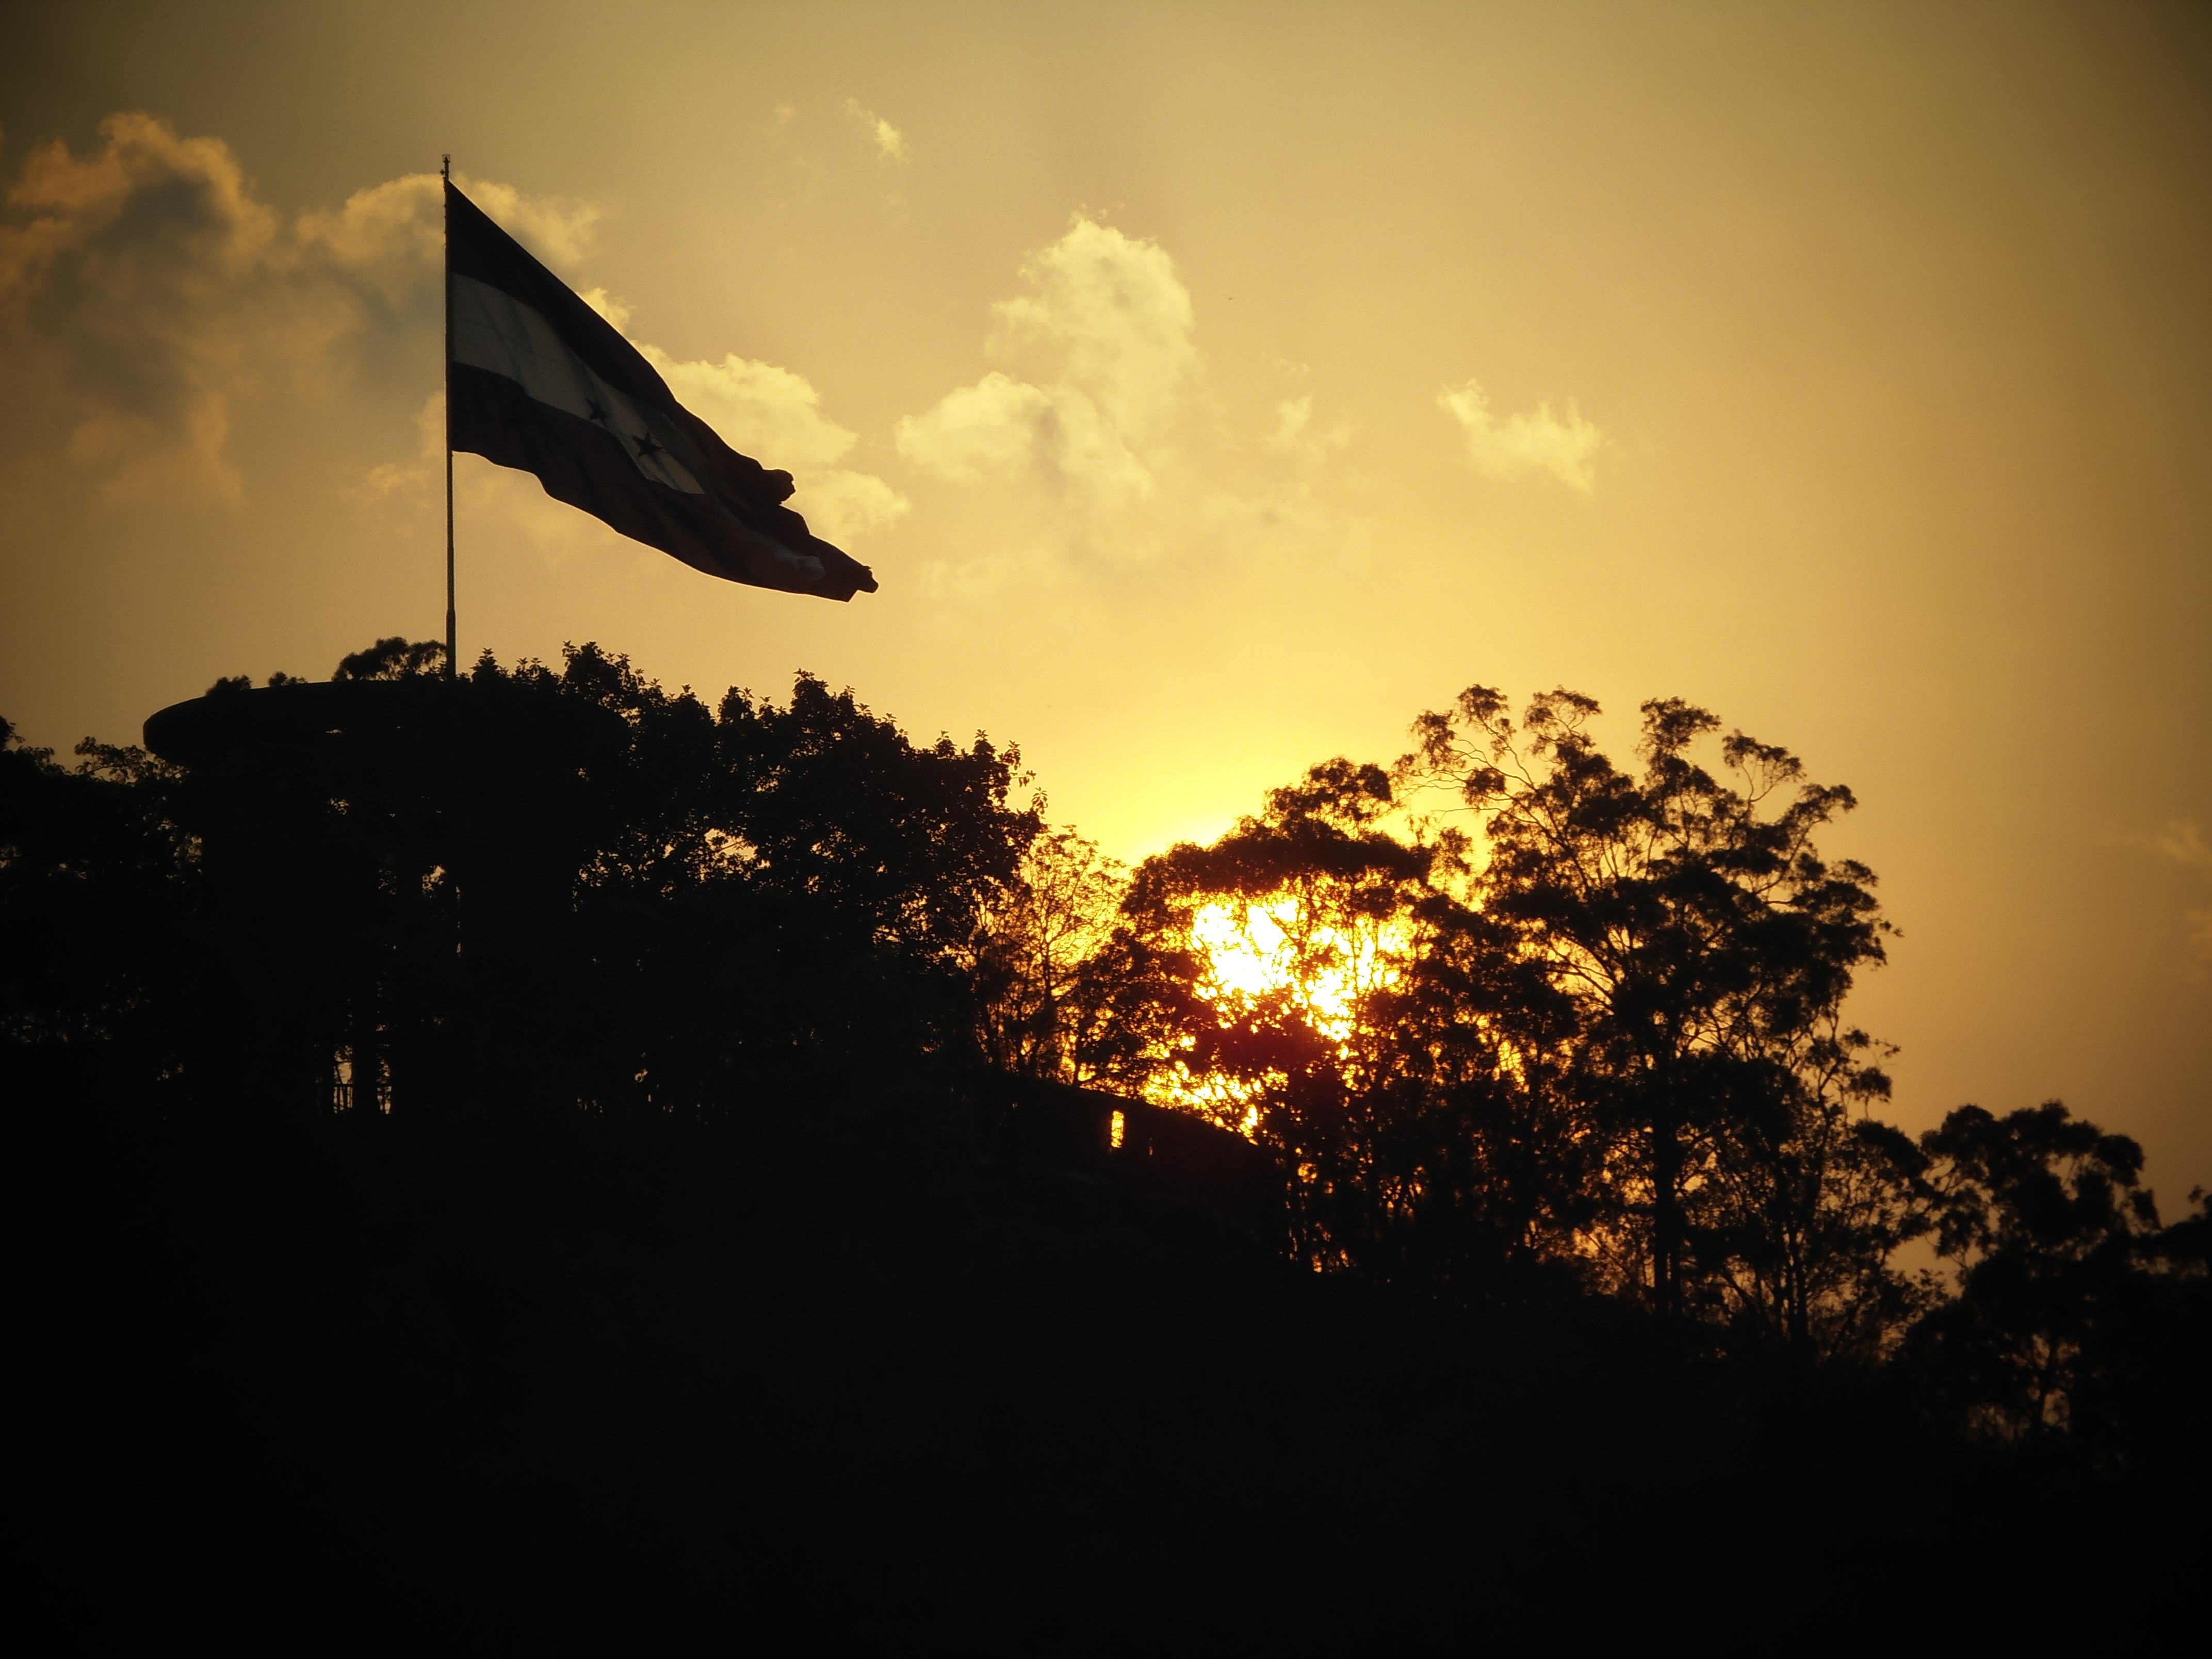
horizon, silhouette, light, cloud, sky, sun, sunrise, sunset, night, sunlight, morning, dawn, atmosphere, dusk, evening, flag, darkness, blue, national, turquoise, honduras, central america, honduran, honduran flag, atmospheric phenomenon, atmosphere of earth